Joseph Cooney

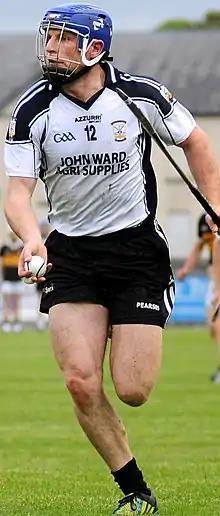
Cooney made his championship debut as a substitute for Cyril Donnellan (above) in the 2012 Leinster final.

Cooney was added to the Galway senior team in advance of the 2012 National League. He made his first appearance on 26 February 2012 when he came on as a substitute from Conor Cooney at right wing-forward in a 0-20 to 0-13 defeat of Dublin. On 8 July 2012, Cooney won a Leinster Championship medal in his debut game after coming on as a substitute for Cyril Donnellan in a 2-21 to 2-12 defeat of Kilkenny in the final. On 9 September 2012, he started the All-Ireland final against Kilkenny on the bench but was introduced as a substitute for Niall Burke in the 0-19 to 2-13 draw. The replay on 30 September 2012 saw Cooney come on as a substitute for Niall Donoghue, however, Galway were defeated by 3-22 to 3-11.